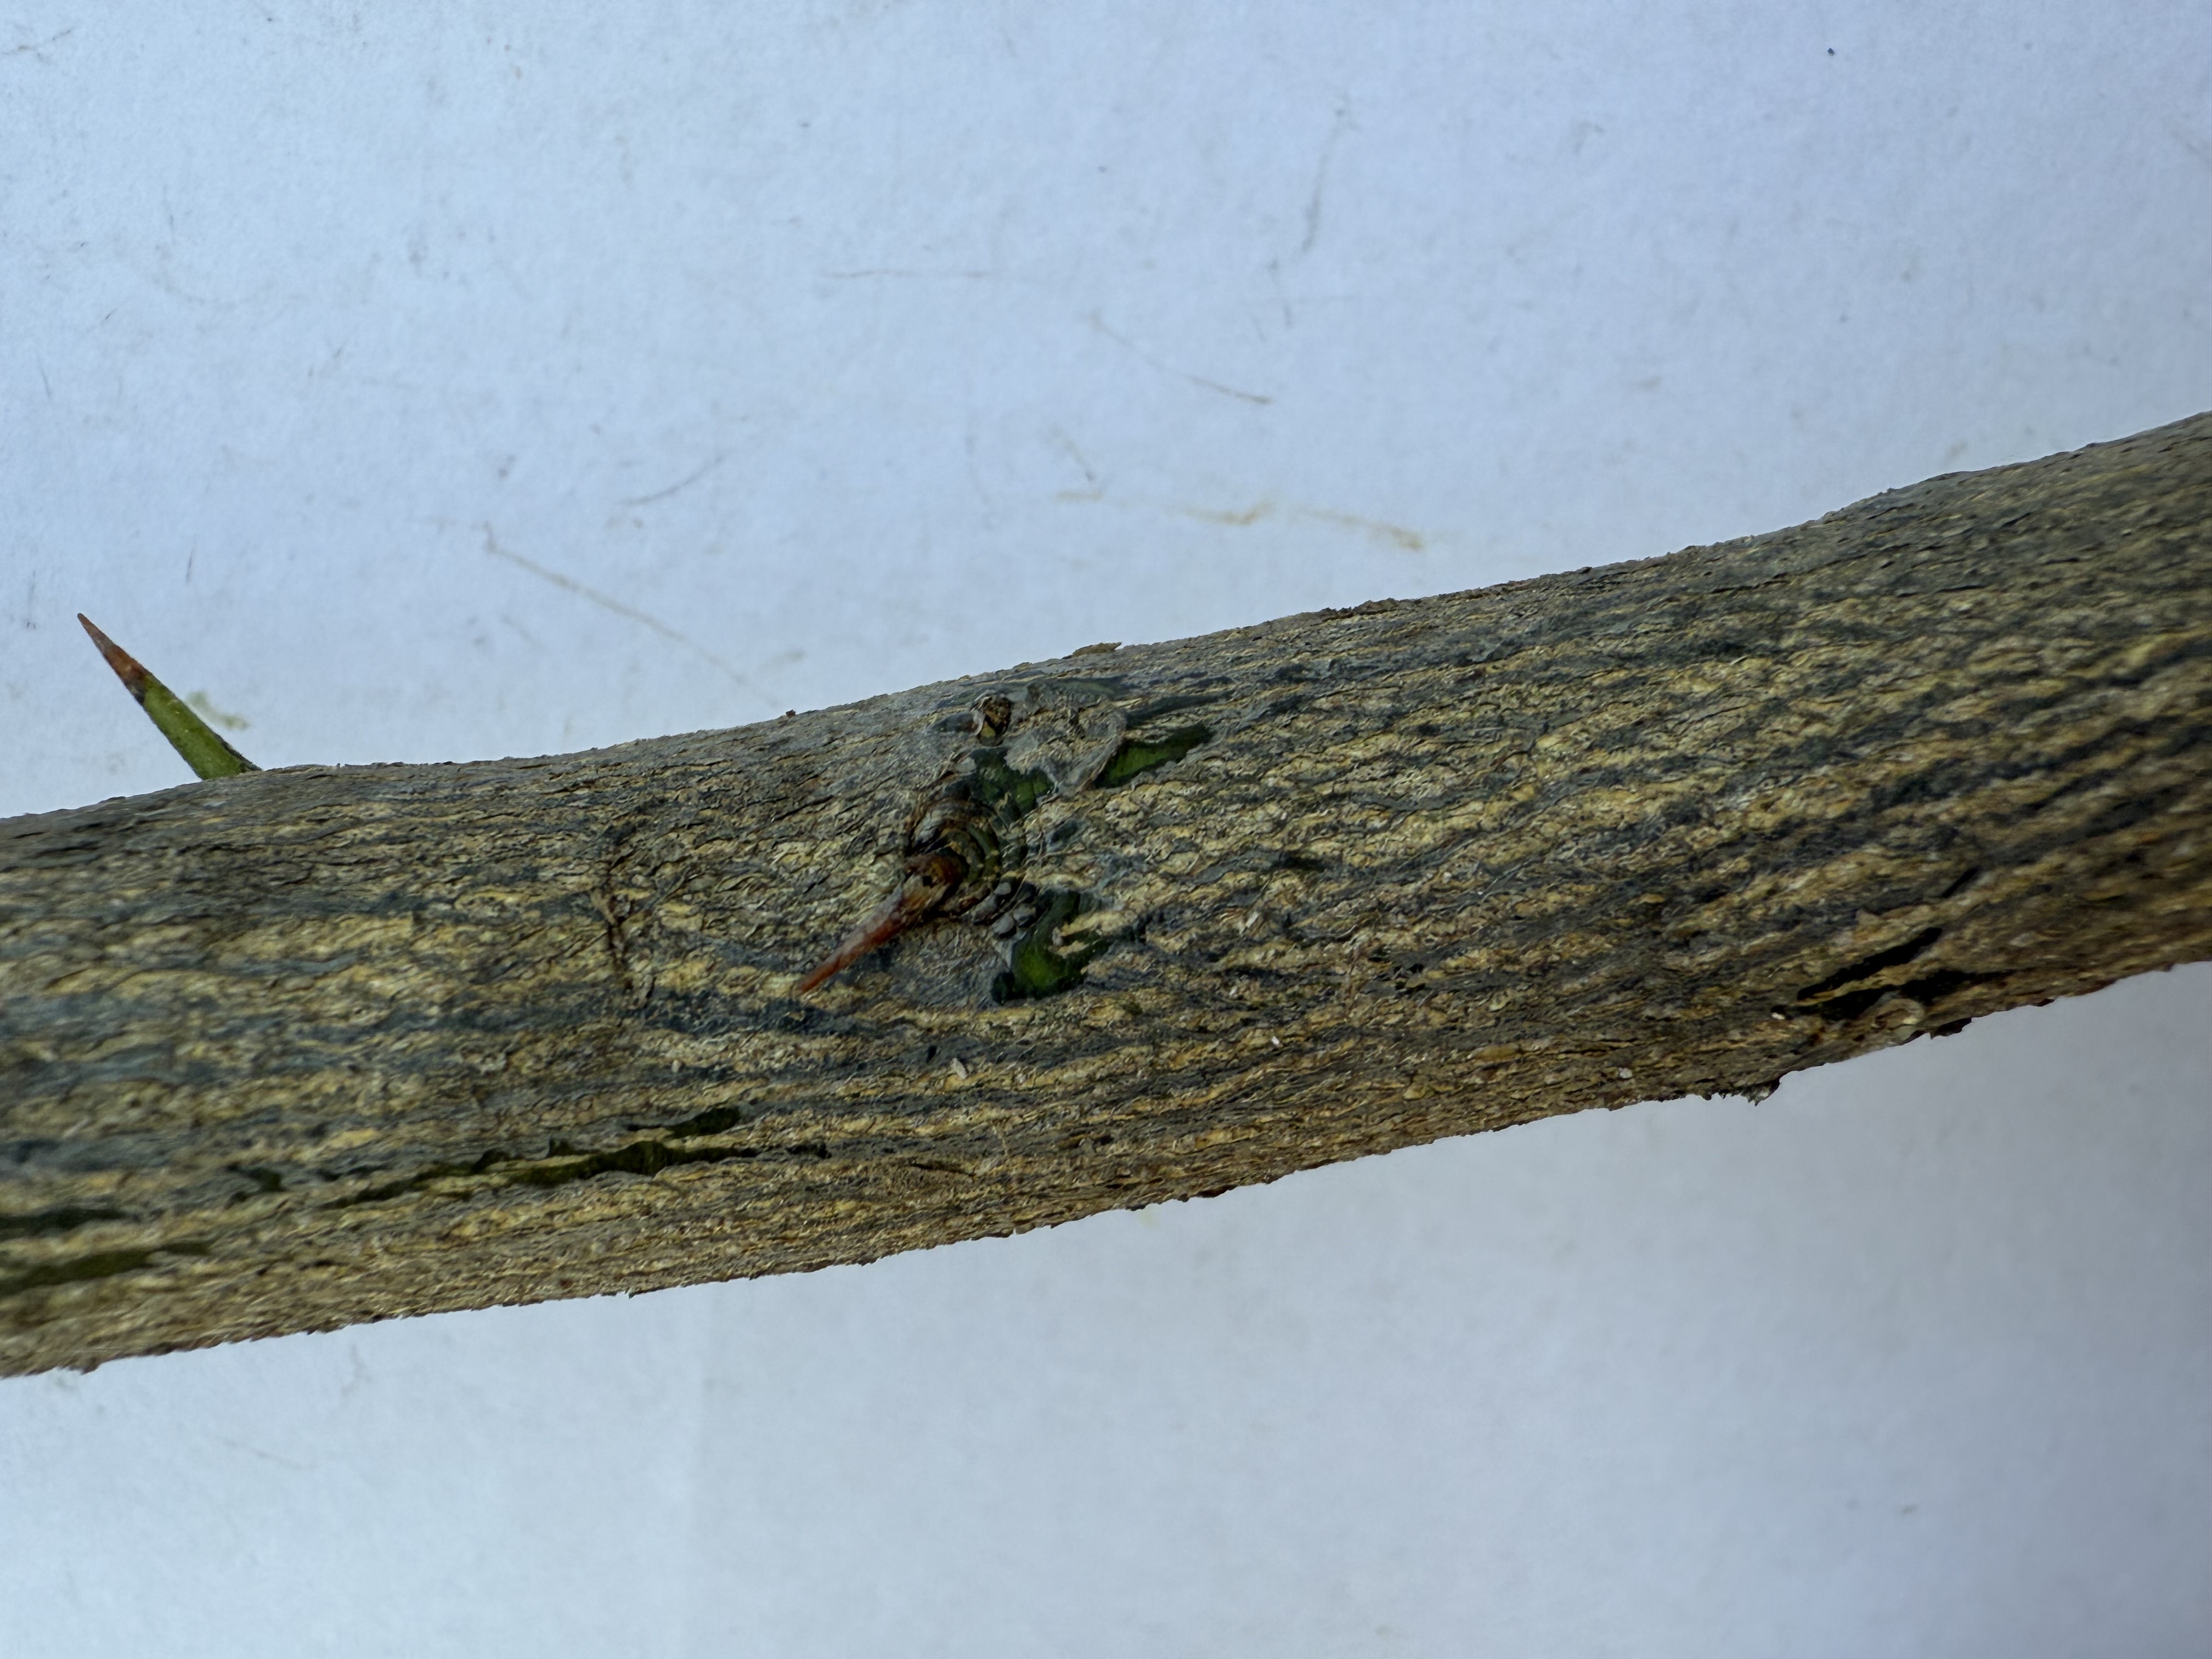
Variety: Lemon